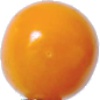
Label: Physalis 1